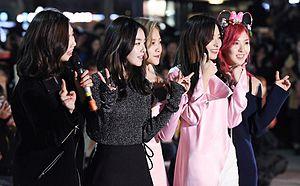
The Velvet est le deuxième mini-album du girl group sud-coréen Red Velvet. Il est sorti le 17 mars 2016 sous SM Entertainment.